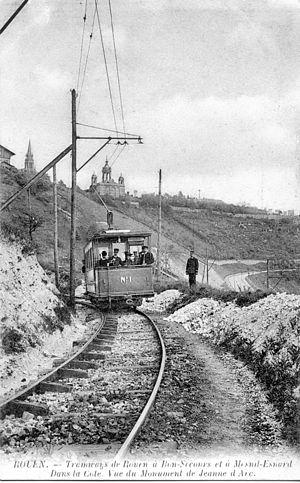
L'ancien tramway de Rouen fut construit après la guerre de 1870-1871 et mis en service en 1877. À cette époque de croissance industrielle et démographique, les anciens modes hippomobiles de transport, fiacres et omnibus, mis en place depuis la fin du XVIIIᵉ siècle et progressivement renforcés, ne suffisaient plus à assurer les dessertes urbaines.